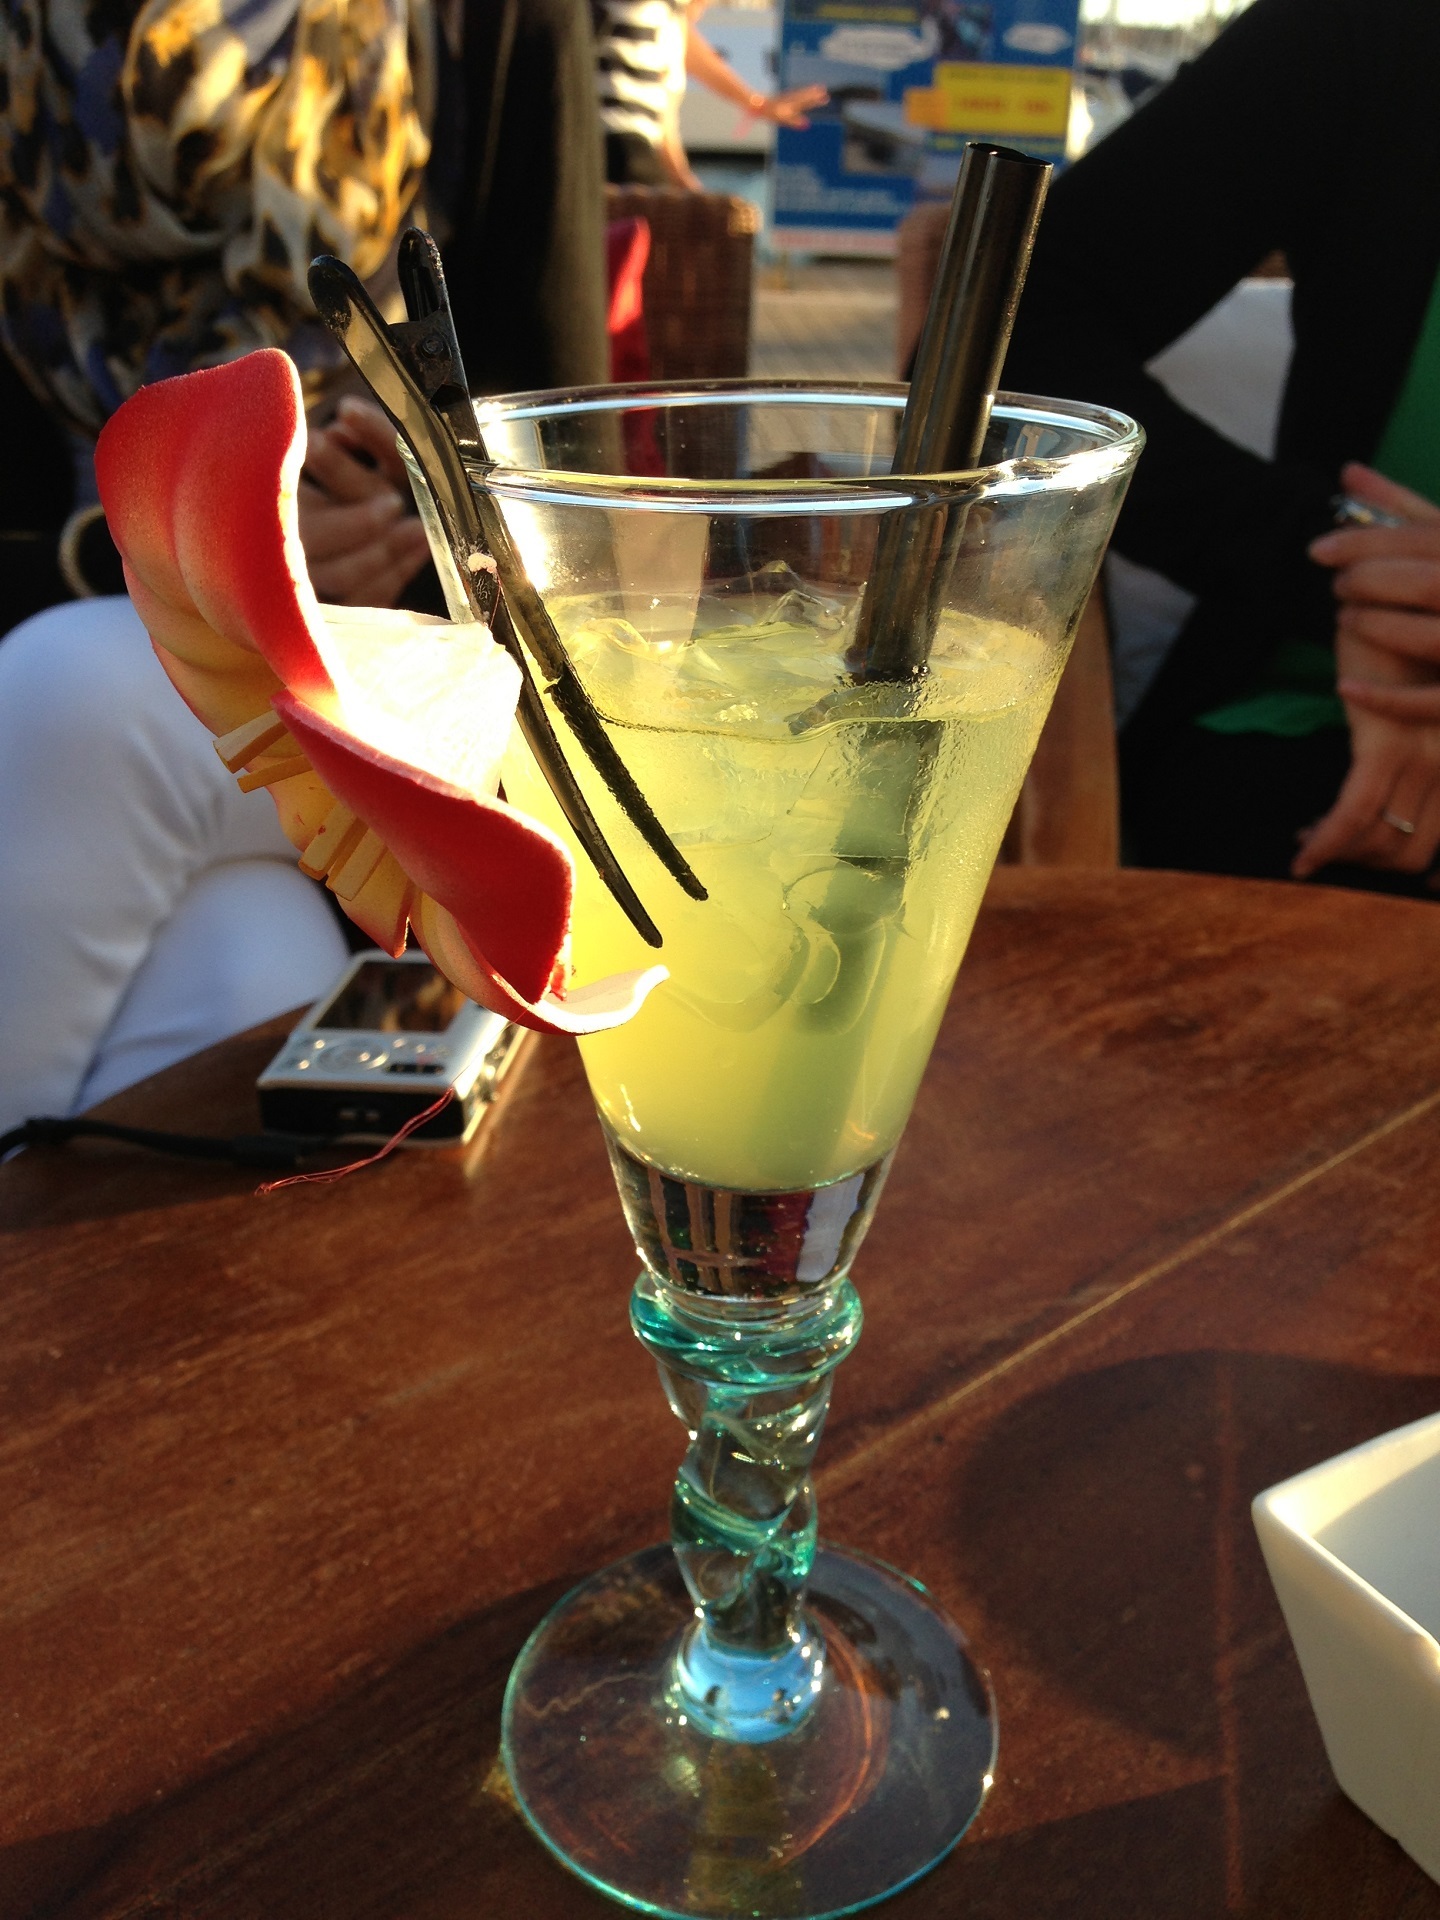
table, cold, glass, restaurant, social, bar, beverage, drink, club, beer, alcohol, cocktail, liquor, iced, party, refreshment, liqueur, pub, nightclub, alcoholic beverage, distilled beverage